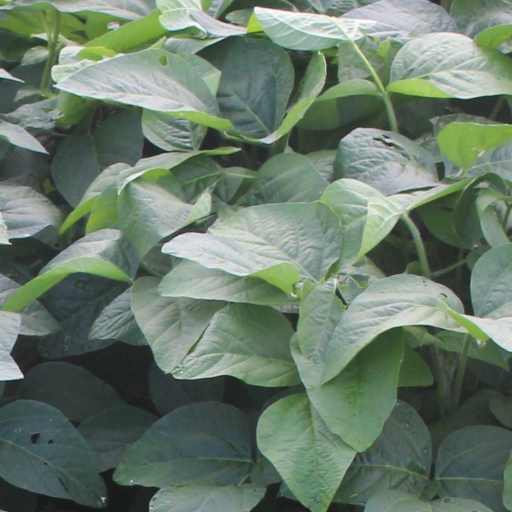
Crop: soybean